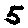
Label: 5